Chuck Wright

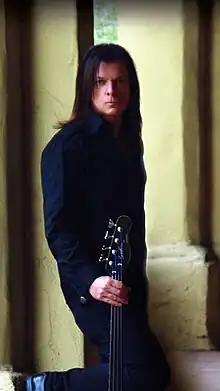
Wright in 2011

Chuck Wright (born September 13, 1959) is an American bassist, best known as a member of the hard rock/heavy metal band Quiet Riot. He originally joined Quiet Riot in 1982, playing bass on the tracks "Metal Health (Bang Your Head)" and "Don't Wanna Let You Go," as well as singing background vocals on all tracks from the 1983 album "Metal Health".